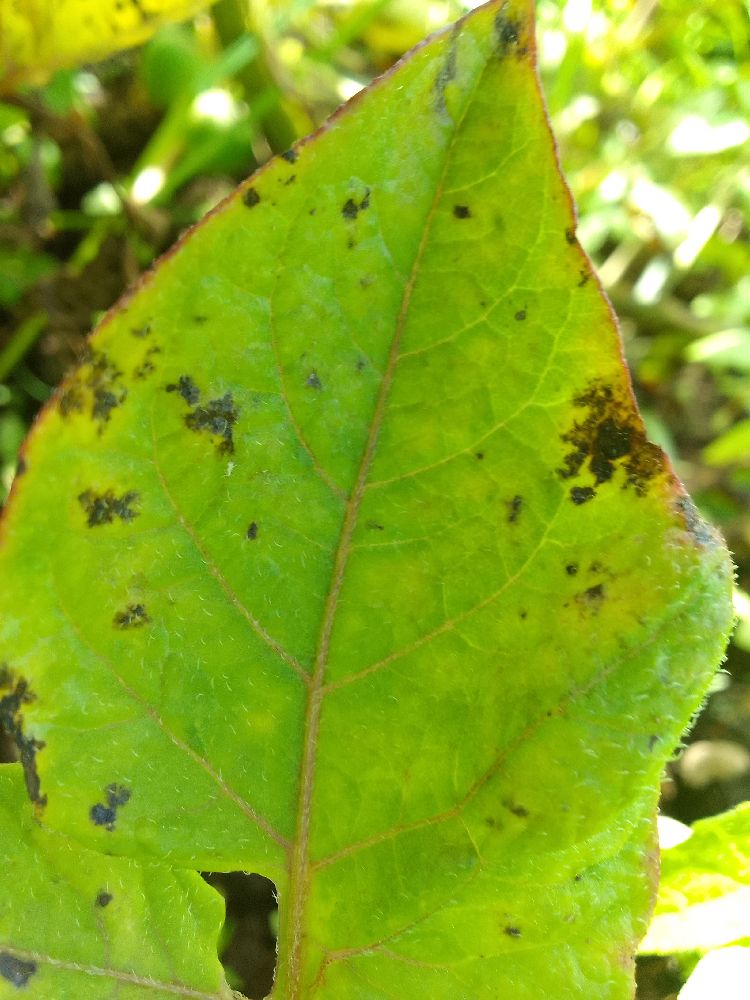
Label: Early blight